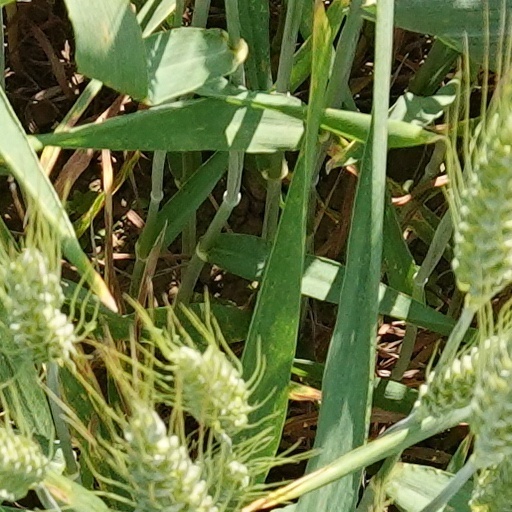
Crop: wheat